Benjamin Rush

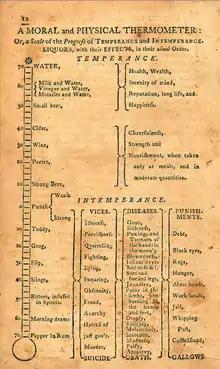
"The Moral Thermometer" from Rush's "An Inquiry into the Effects of Spirituous Liquors on the Human Body and the Mind", published in 1790; its original edition is now housed in the Library Company of Philadelphia

Rush published one of the first descriptions and treatments for psychiatric disorders in American medicine, "Medical Inquiries and Observations, Upon the Diseases of the Mind" (1812). He undertook to classify different forms of mental illness and to theorize as to their causes and possible cures. Rush believed (incorrectly) that many mental illnesses were caused by disruptions of blood circulation or by sensory overload and treated them with devices meant to improve circulation to the brain such as a centrifugal spinning board, and inactivity/sensory deprivation via a restraining chair with a sensory-deprivation head enclosure ("tranquilizer chair"). After seeing mental patients in appalling conditions in Pennsylvania Hospital, Rush led a successful campaign in 1792 for the state to build a separate mental ward where the patients could be kept in more humane conditions.